Martial arts

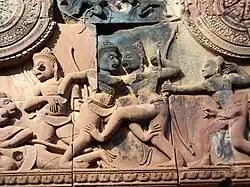
Strikes: punching and kicking techniques displayed at the Banteay Srei (967 A.D.) in Cambodia.

The traditional martial arts that cover armed combat often encompass a wide spectrum of melee weapons, including bladed weapons and polearms. Such traditions include eskrima, silat, kalaripayat, kobudo, and historical European martial arts, especially those of the Italian Renaissance. Many Chinese martial arts also feature weapons as part of their curriculum.